Macroolithus

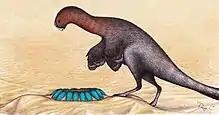
Artist's restoration of "Heyuannia" with its nest

Multiple well preserved "Macroolithus" nests are known, representing "M. rugustus" and "M. yaotunensis". A very well preserved clutch of "M. yaotunensis" contains 20 eggs arrayed in two, possibly three, circular layers. When complete this nest may have contained 40 or more eggs.